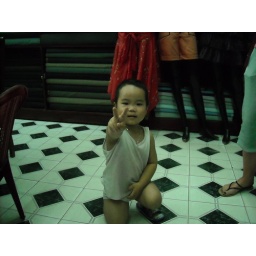
This little boy in one of the dress stops wanted to pose for a picture. . .